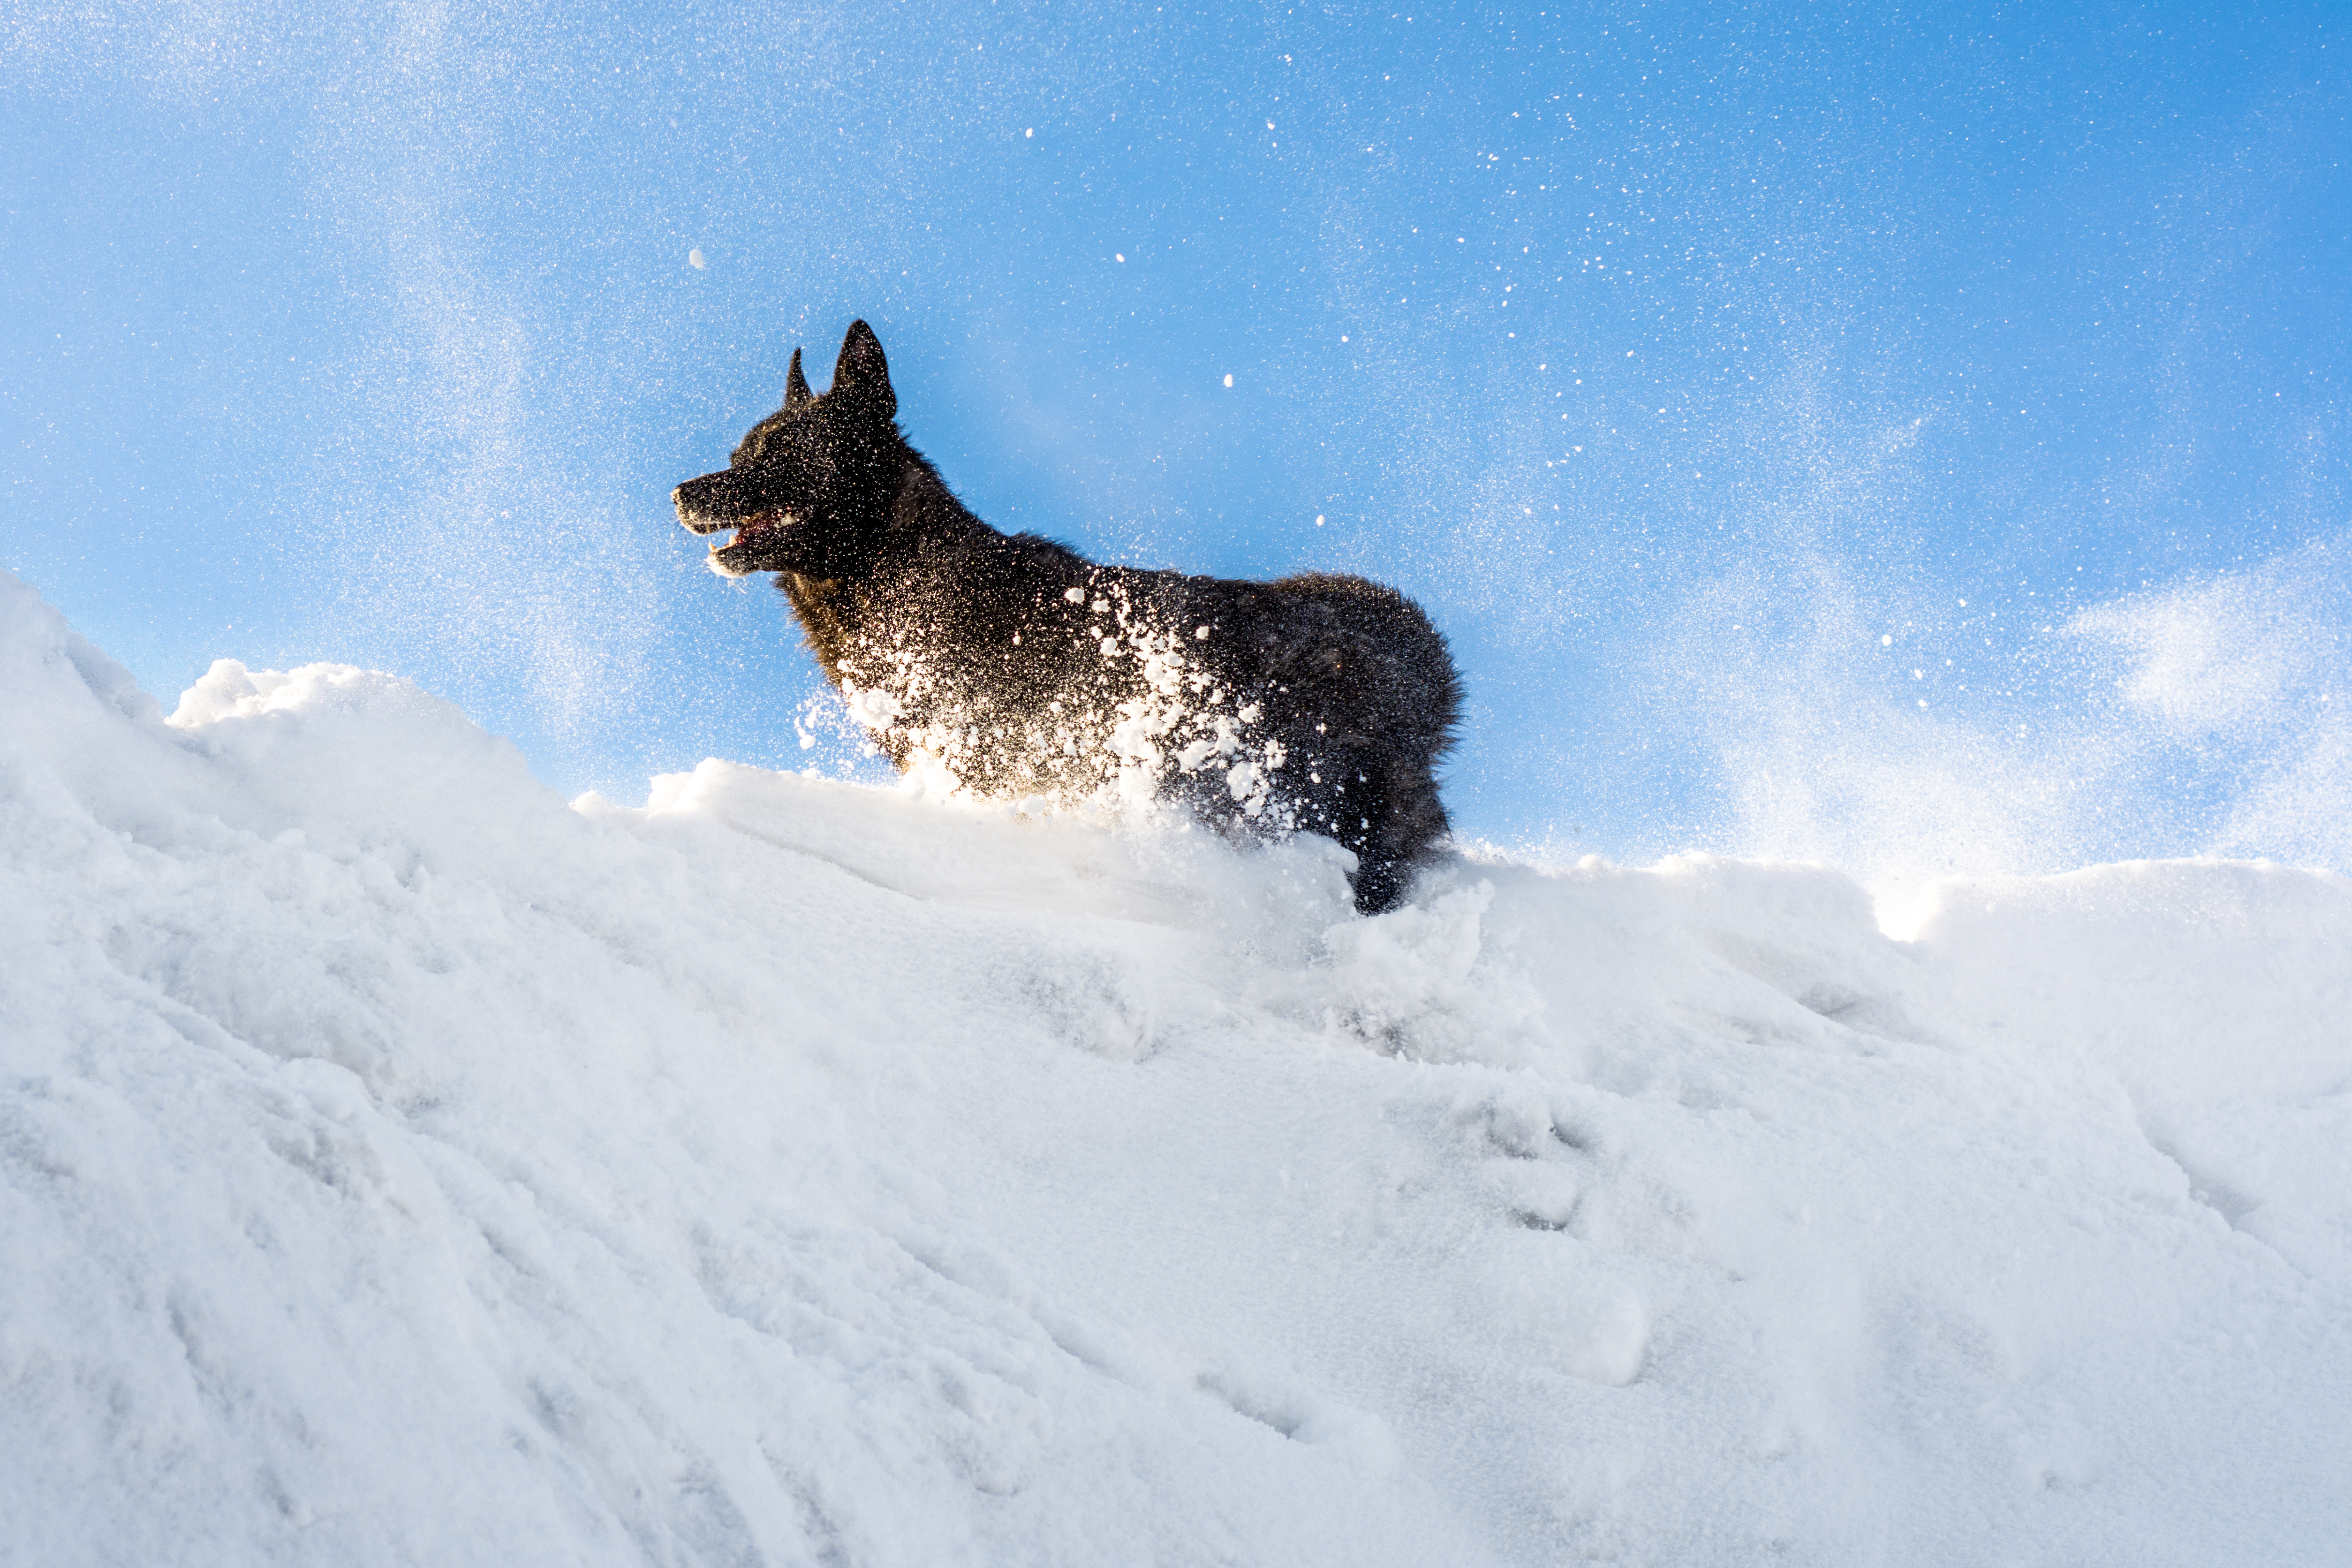
dog, black dog, snow, evening, snowdrift, canidae, dog breed, winter, carnivore, geological phenomenon, freezing